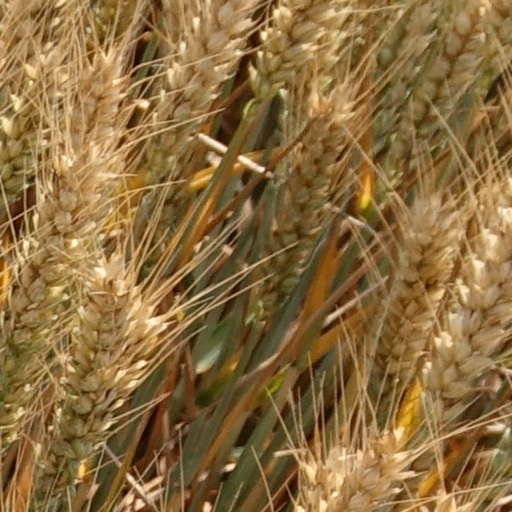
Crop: wheat